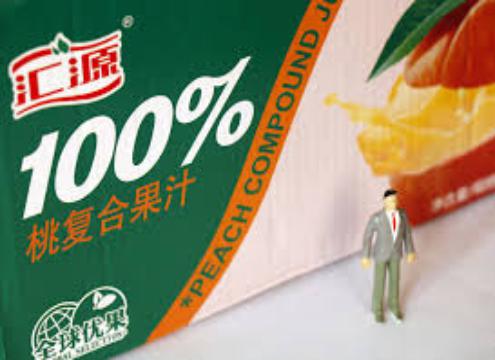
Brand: Huiyuan
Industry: Food